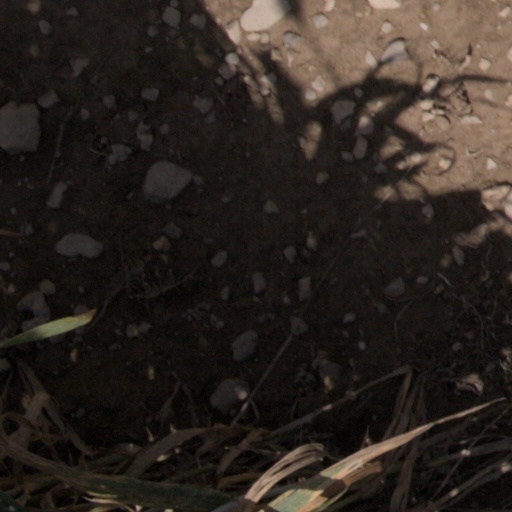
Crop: wheat